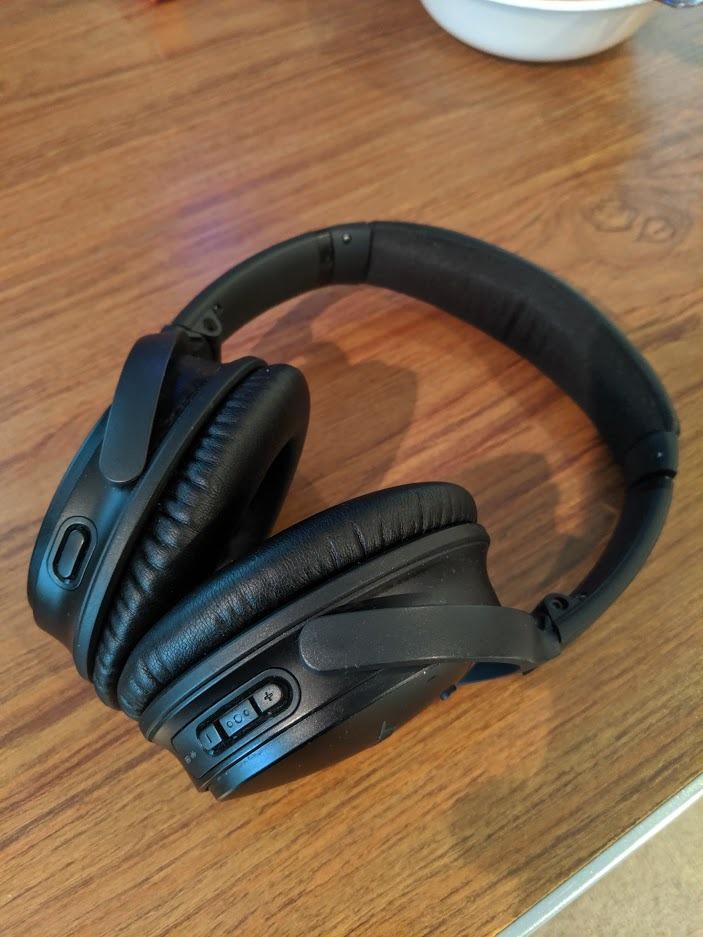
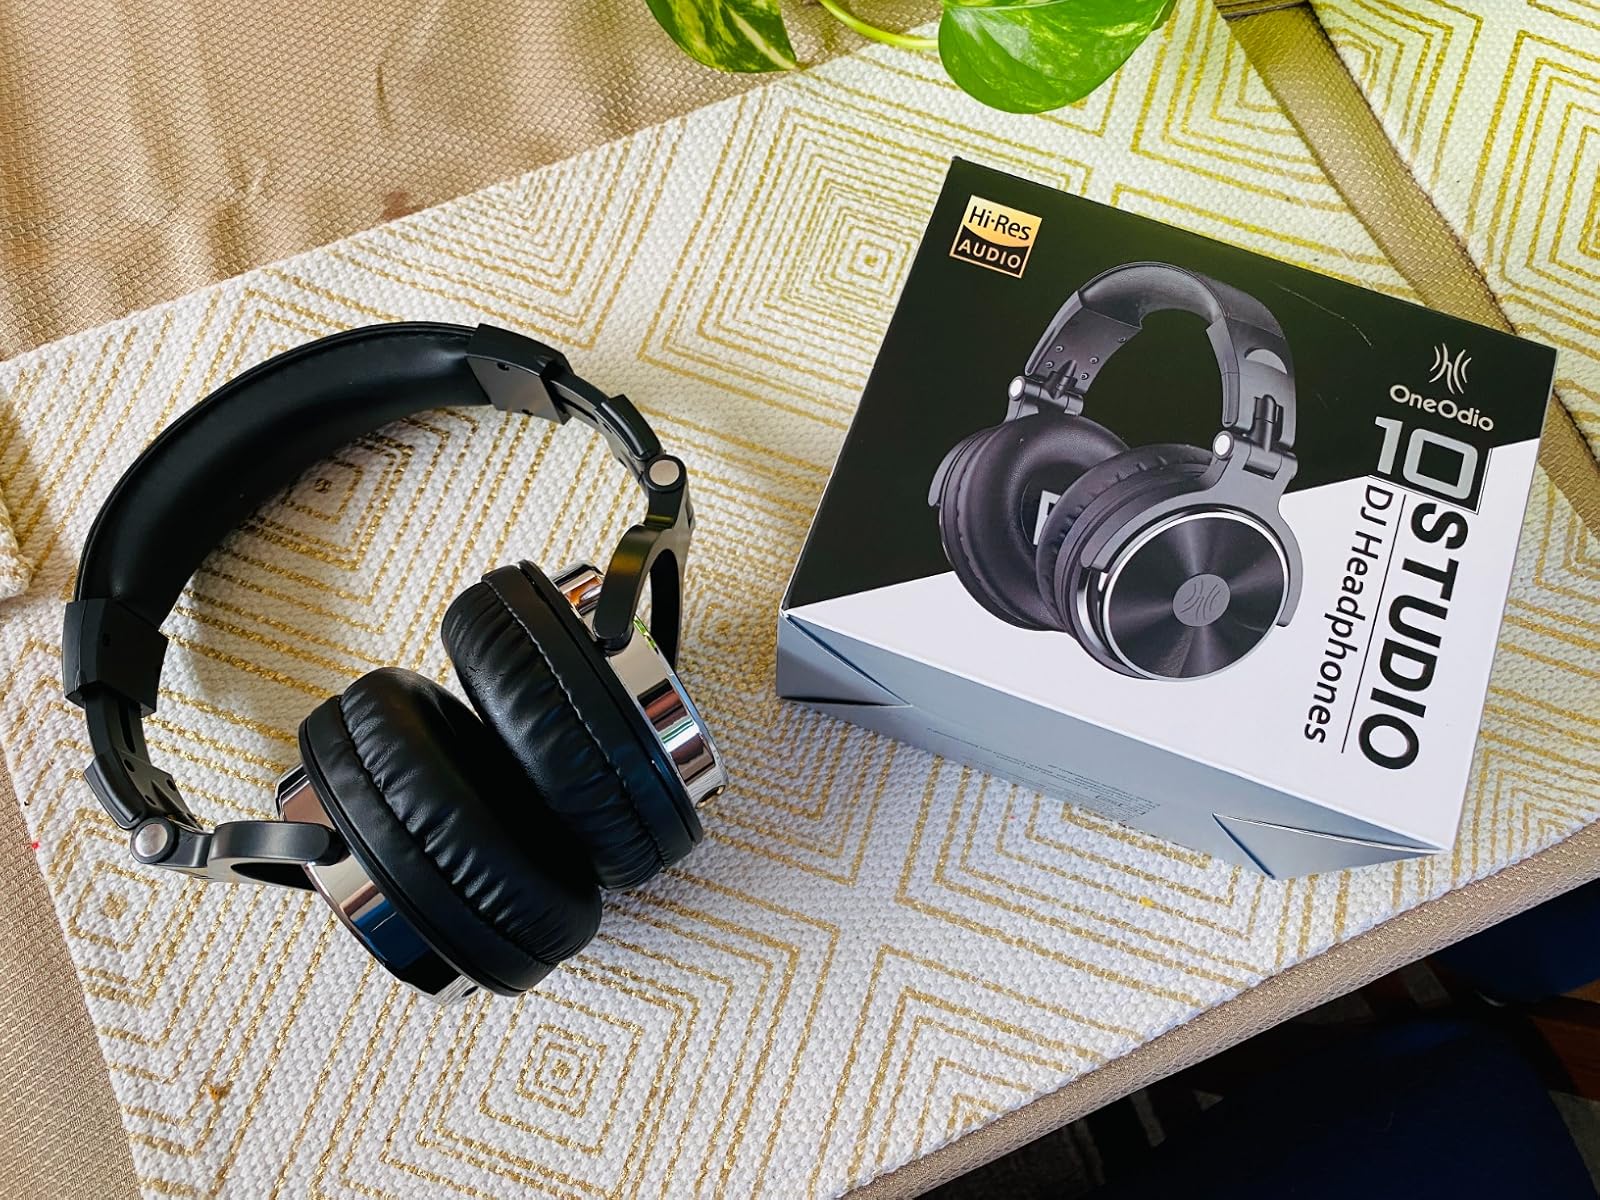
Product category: headphones
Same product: no